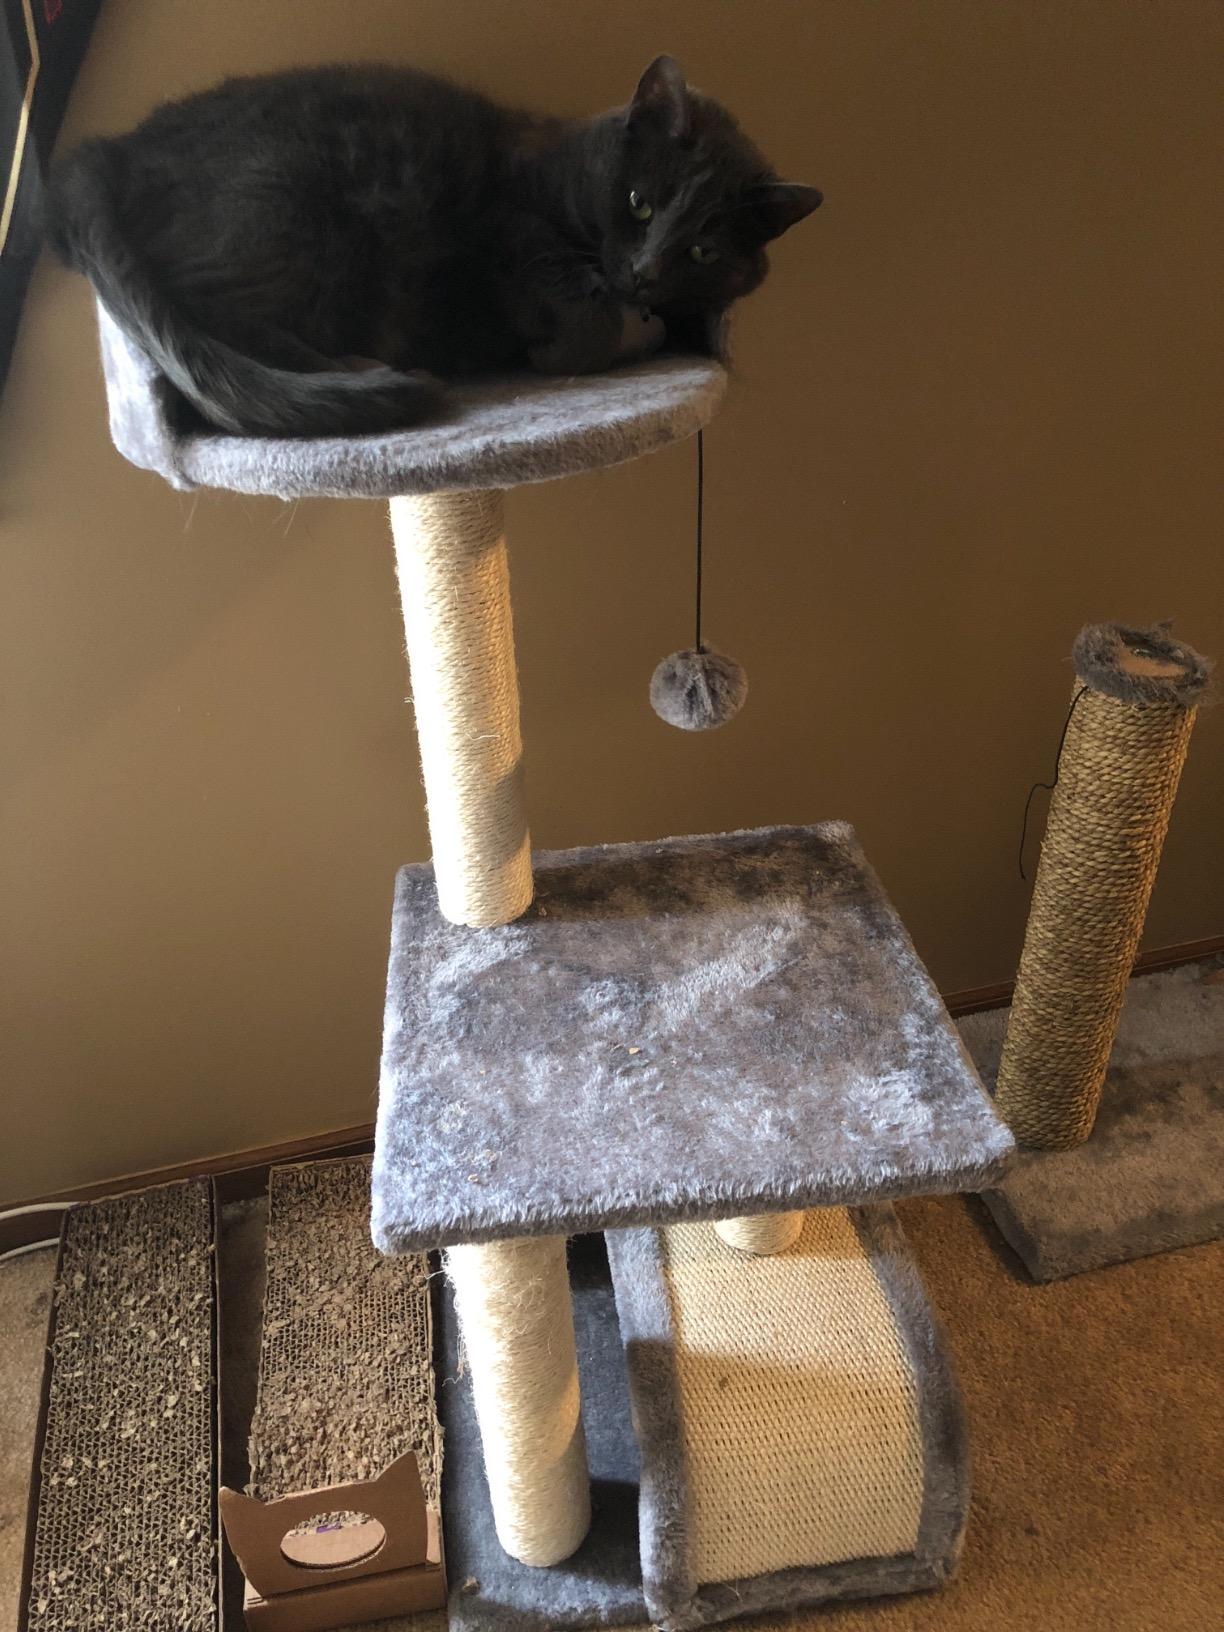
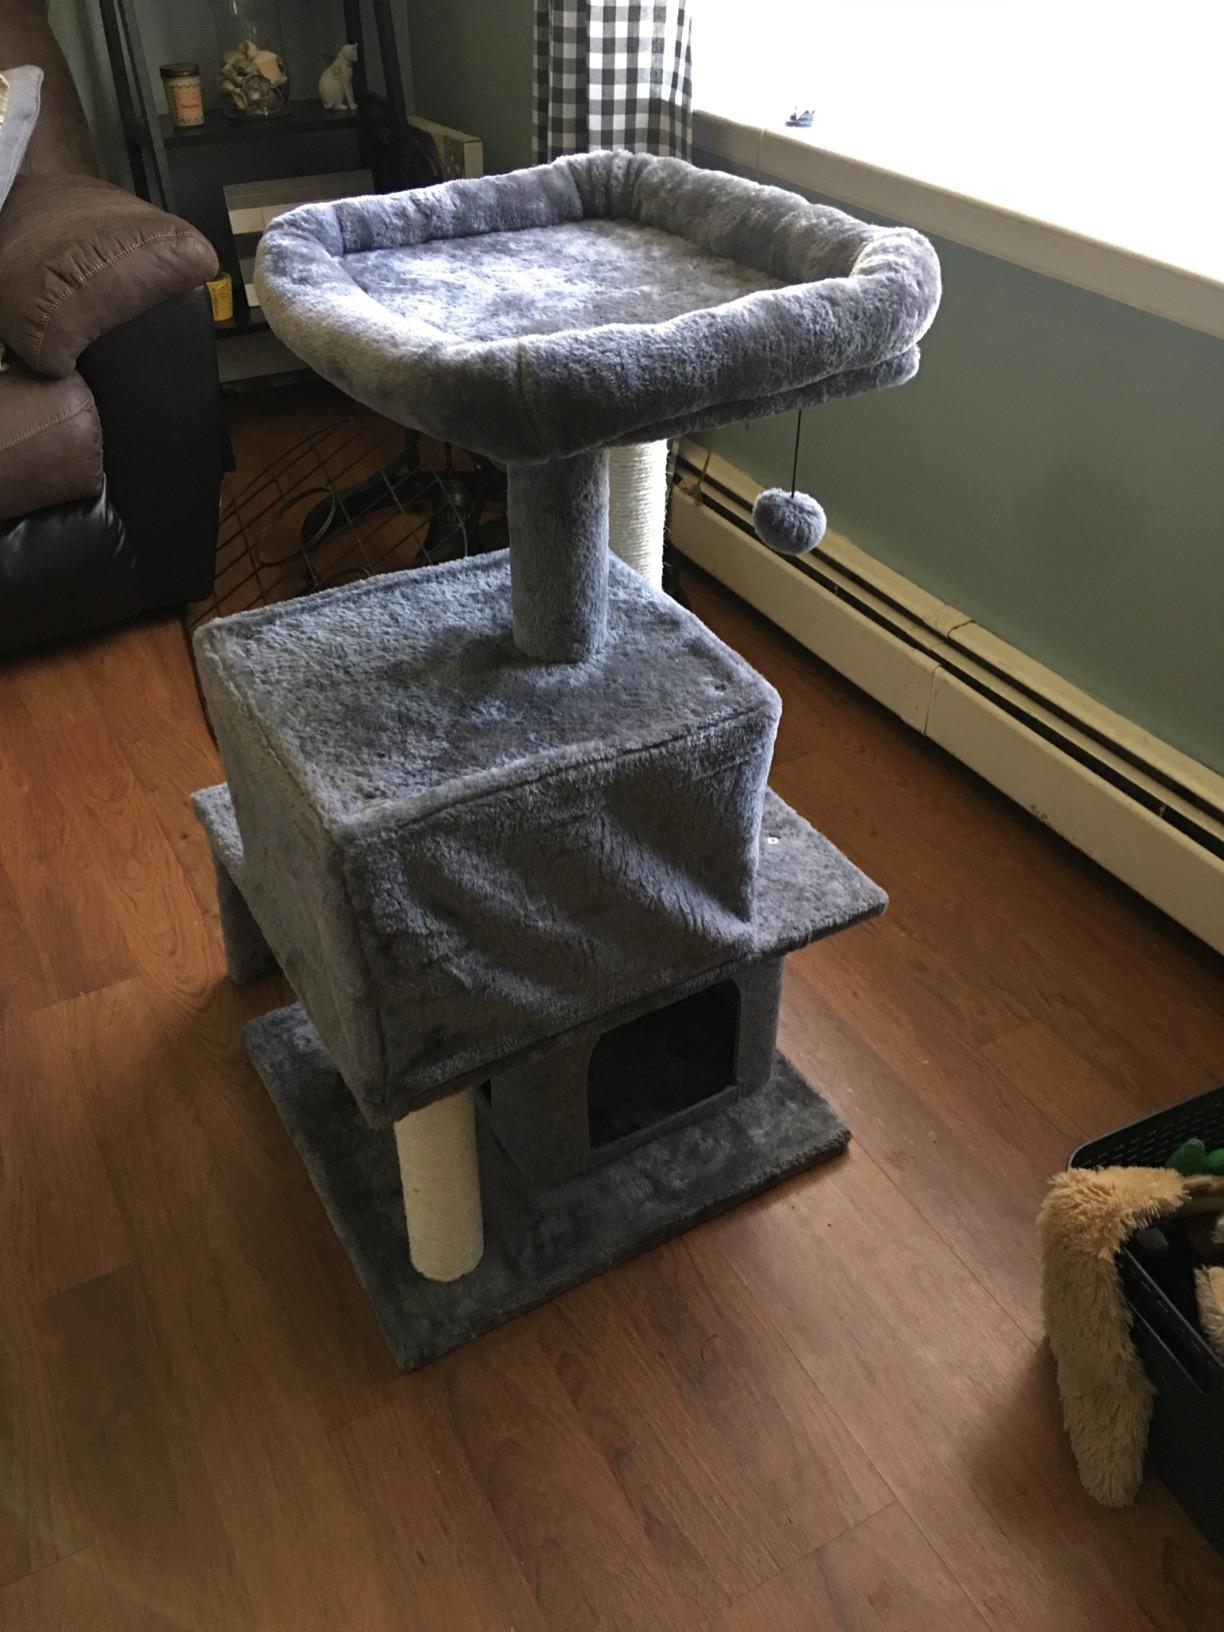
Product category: items_cat tree
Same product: no